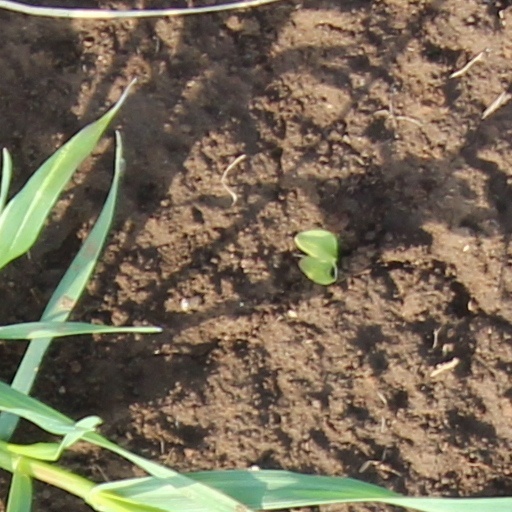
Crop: wheat